Domestication of the dog

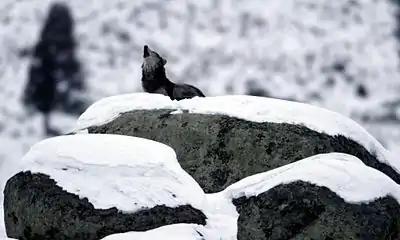
The dog diverged from a now-extinct population of wolves 27,000–40,000 years ago, before or during the Last Glacial Maximum, when much of the mammoth steppe was cold and dry.

The domestication of the dog was the process which led to the domestic dog. This included the dog's genetic divergence from the wolf, its domestication, and the emergence of the first dogs. Genetic studies suggest that all ancient and modern dogs share a common ancestry, descending from an ancient, now-extinct wolf population – or closely related wolf populations – which was distinct from the modern wolf lineage. The dog's similarity to the grey wolf is the result of substantial dog-into-wolf gene flow, with the modern grey wolf being the dog's nearest living relative. An extinct Late Pleistocene wolf may have been the ancestor of the dog.